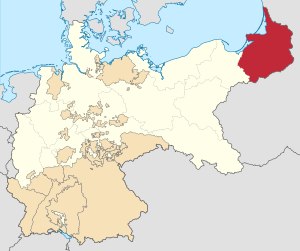
Østpreussen / Historie / Under Brandenburg
Kort visende Østpreussens beliggenhed i Tyske Rige 1871-1918.
Østpreussen var indtil 1945 en tysk provins mellem floderne Weichsel og Memel. Hovedstaden var Königsberg. Området er i dag delt mellem Polen og Rusland.